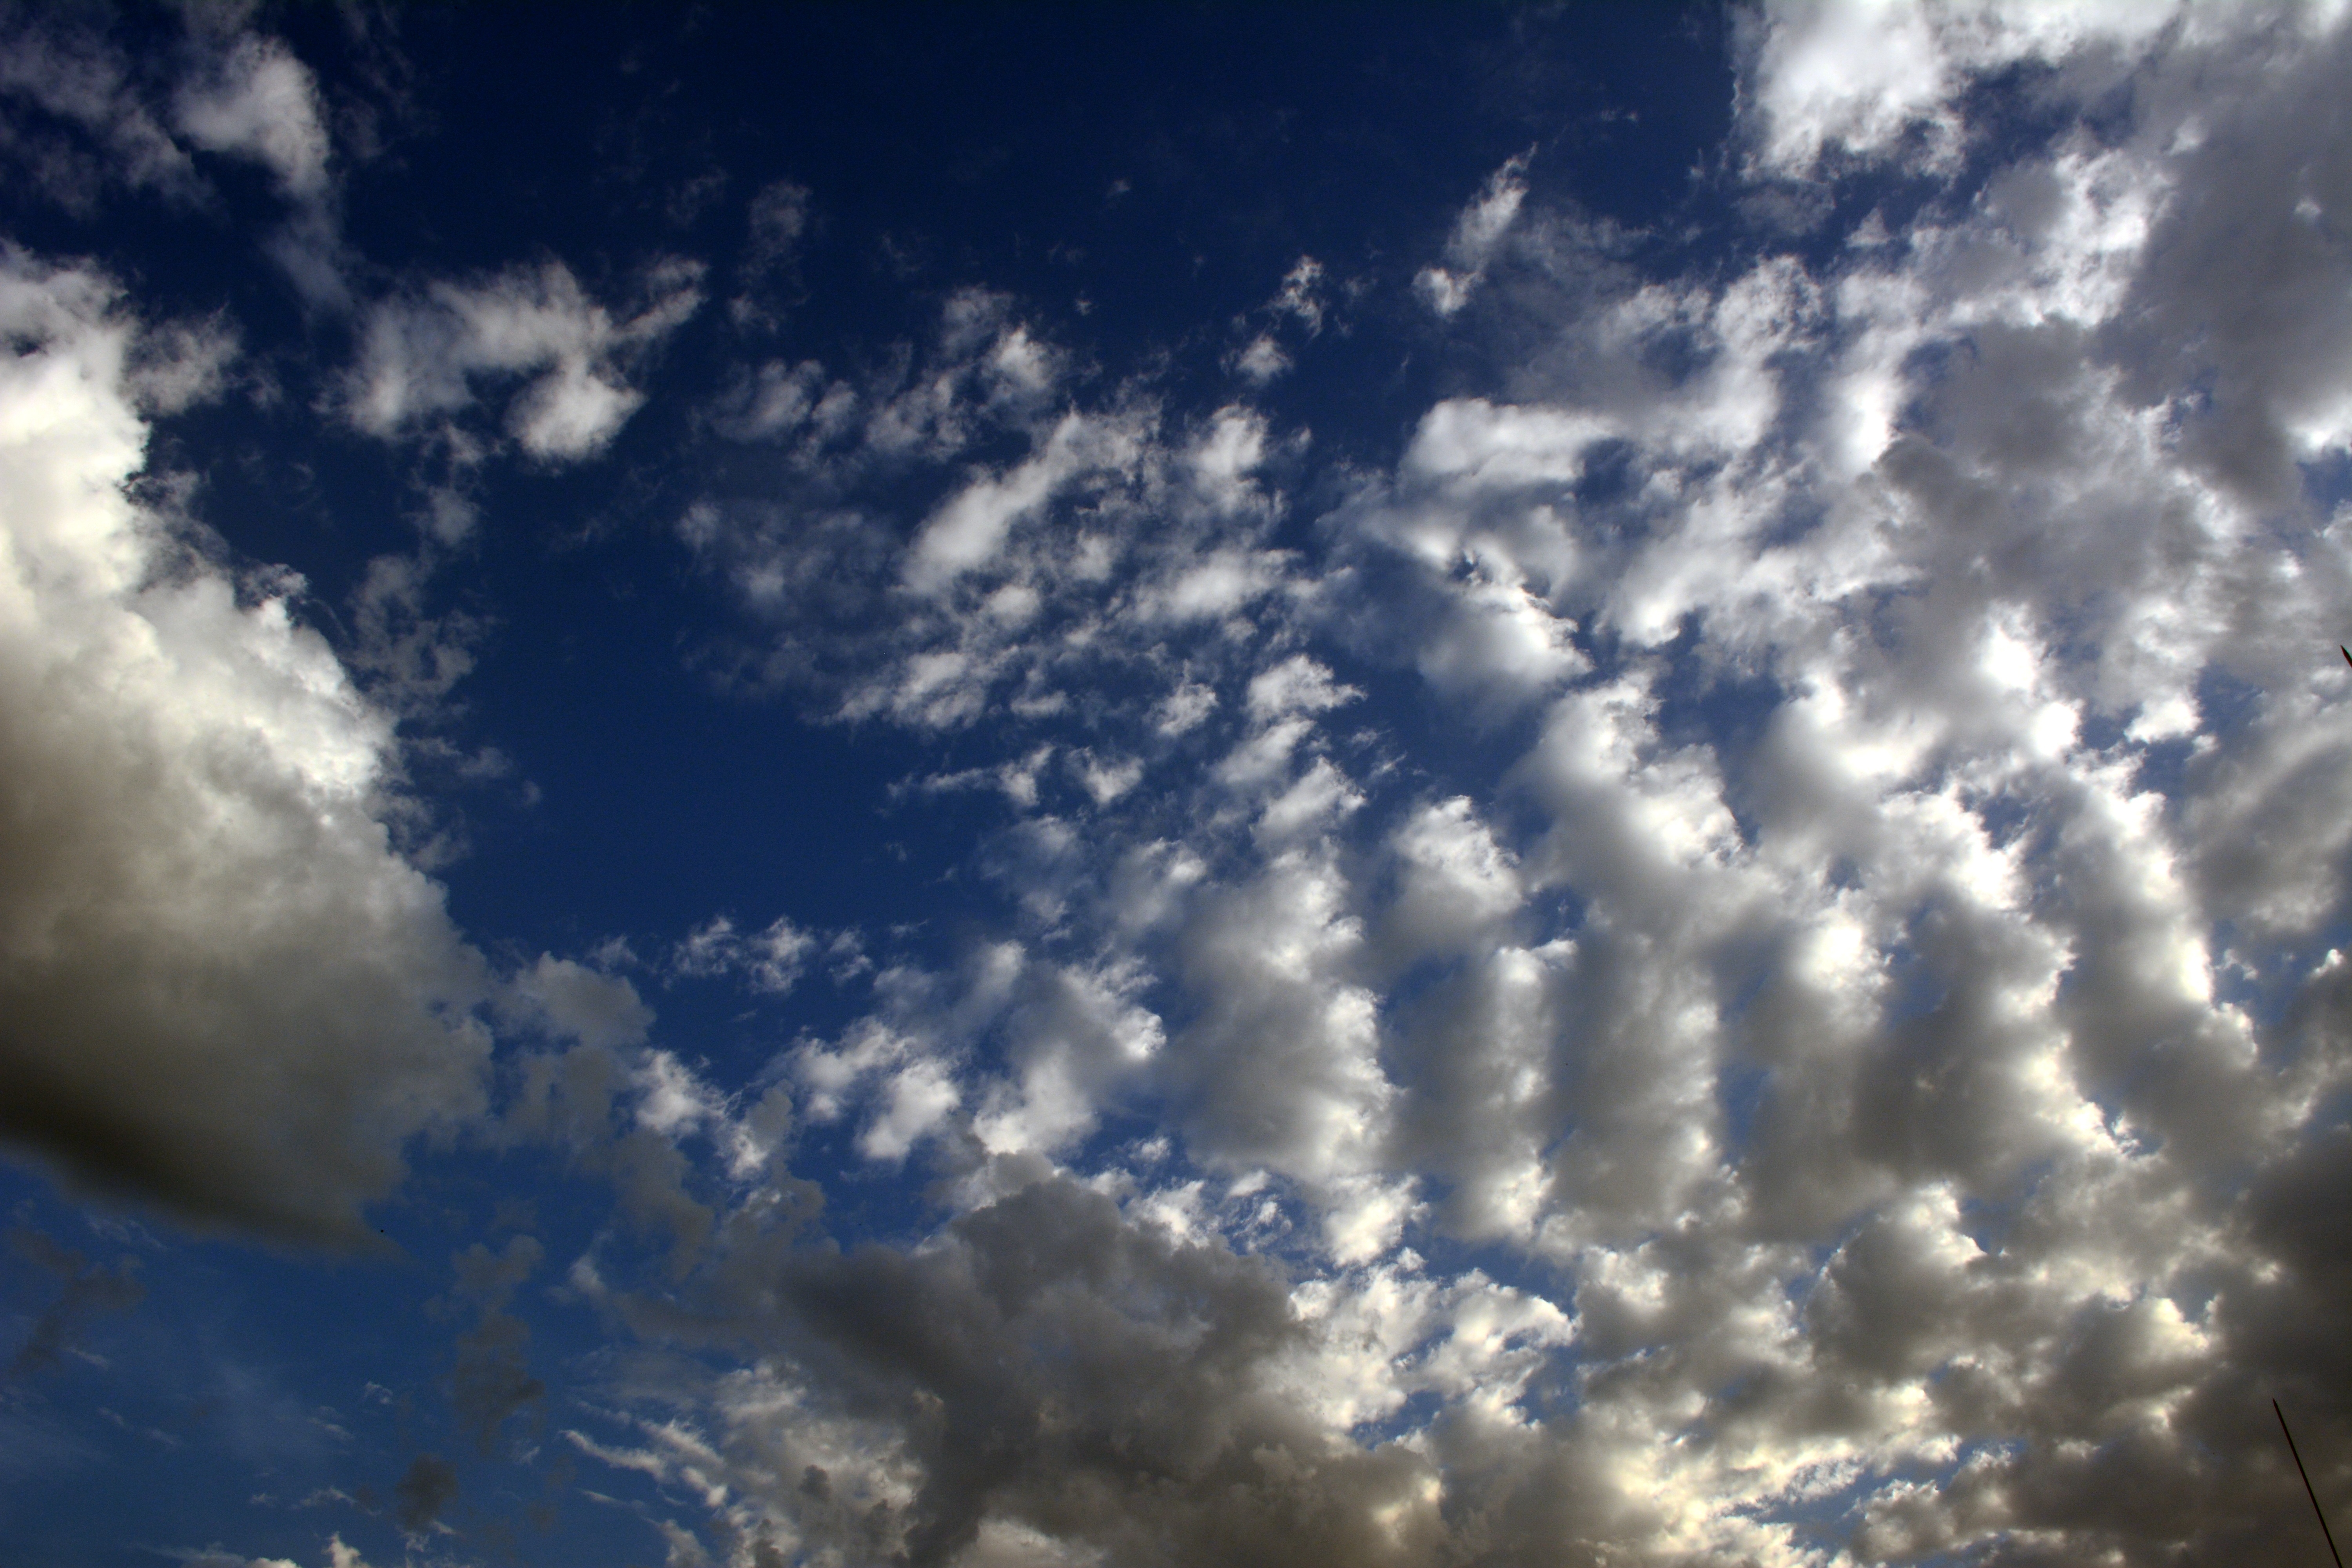
cloud, sky, sunlight, atmosphere, daytime, cumulus, day, meteorological phenomenon, atmosphere of earth